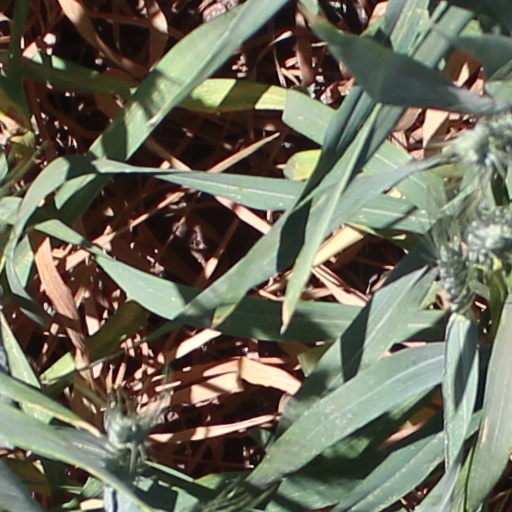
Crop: wheat